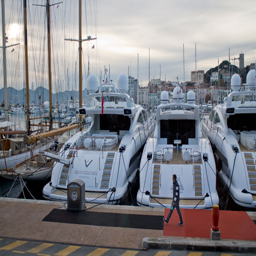
view on the old port